Law enforcement in Canada

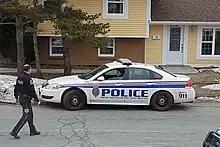
A Royal Newfoundland Constabulary officer speaks with a colleague in her patrol car.

There are eight provincial police services in Canada, maintained by six provinces, although only five are involved in frontline policing. The Ontario Provincial Police and Sûreté du Québec provide provincial police services to Ontario and Quebec, respectively; the Royal Newfoundland Constabulary provides community and provincial police services to select urban communities in Newfoundland and Labrador; the Independent Agency Police Service of Alberta and the Saskatchewan Marshals Service provide supplemental provincial policing to Alberta and Saskatchewan; and the Organized Crime Agency of British Columbia, the Unité permanente anticorruption, and the Bureau des enquêtes indépendantes provide specialized criminal law enforcement services in British Columbia and Quebec.